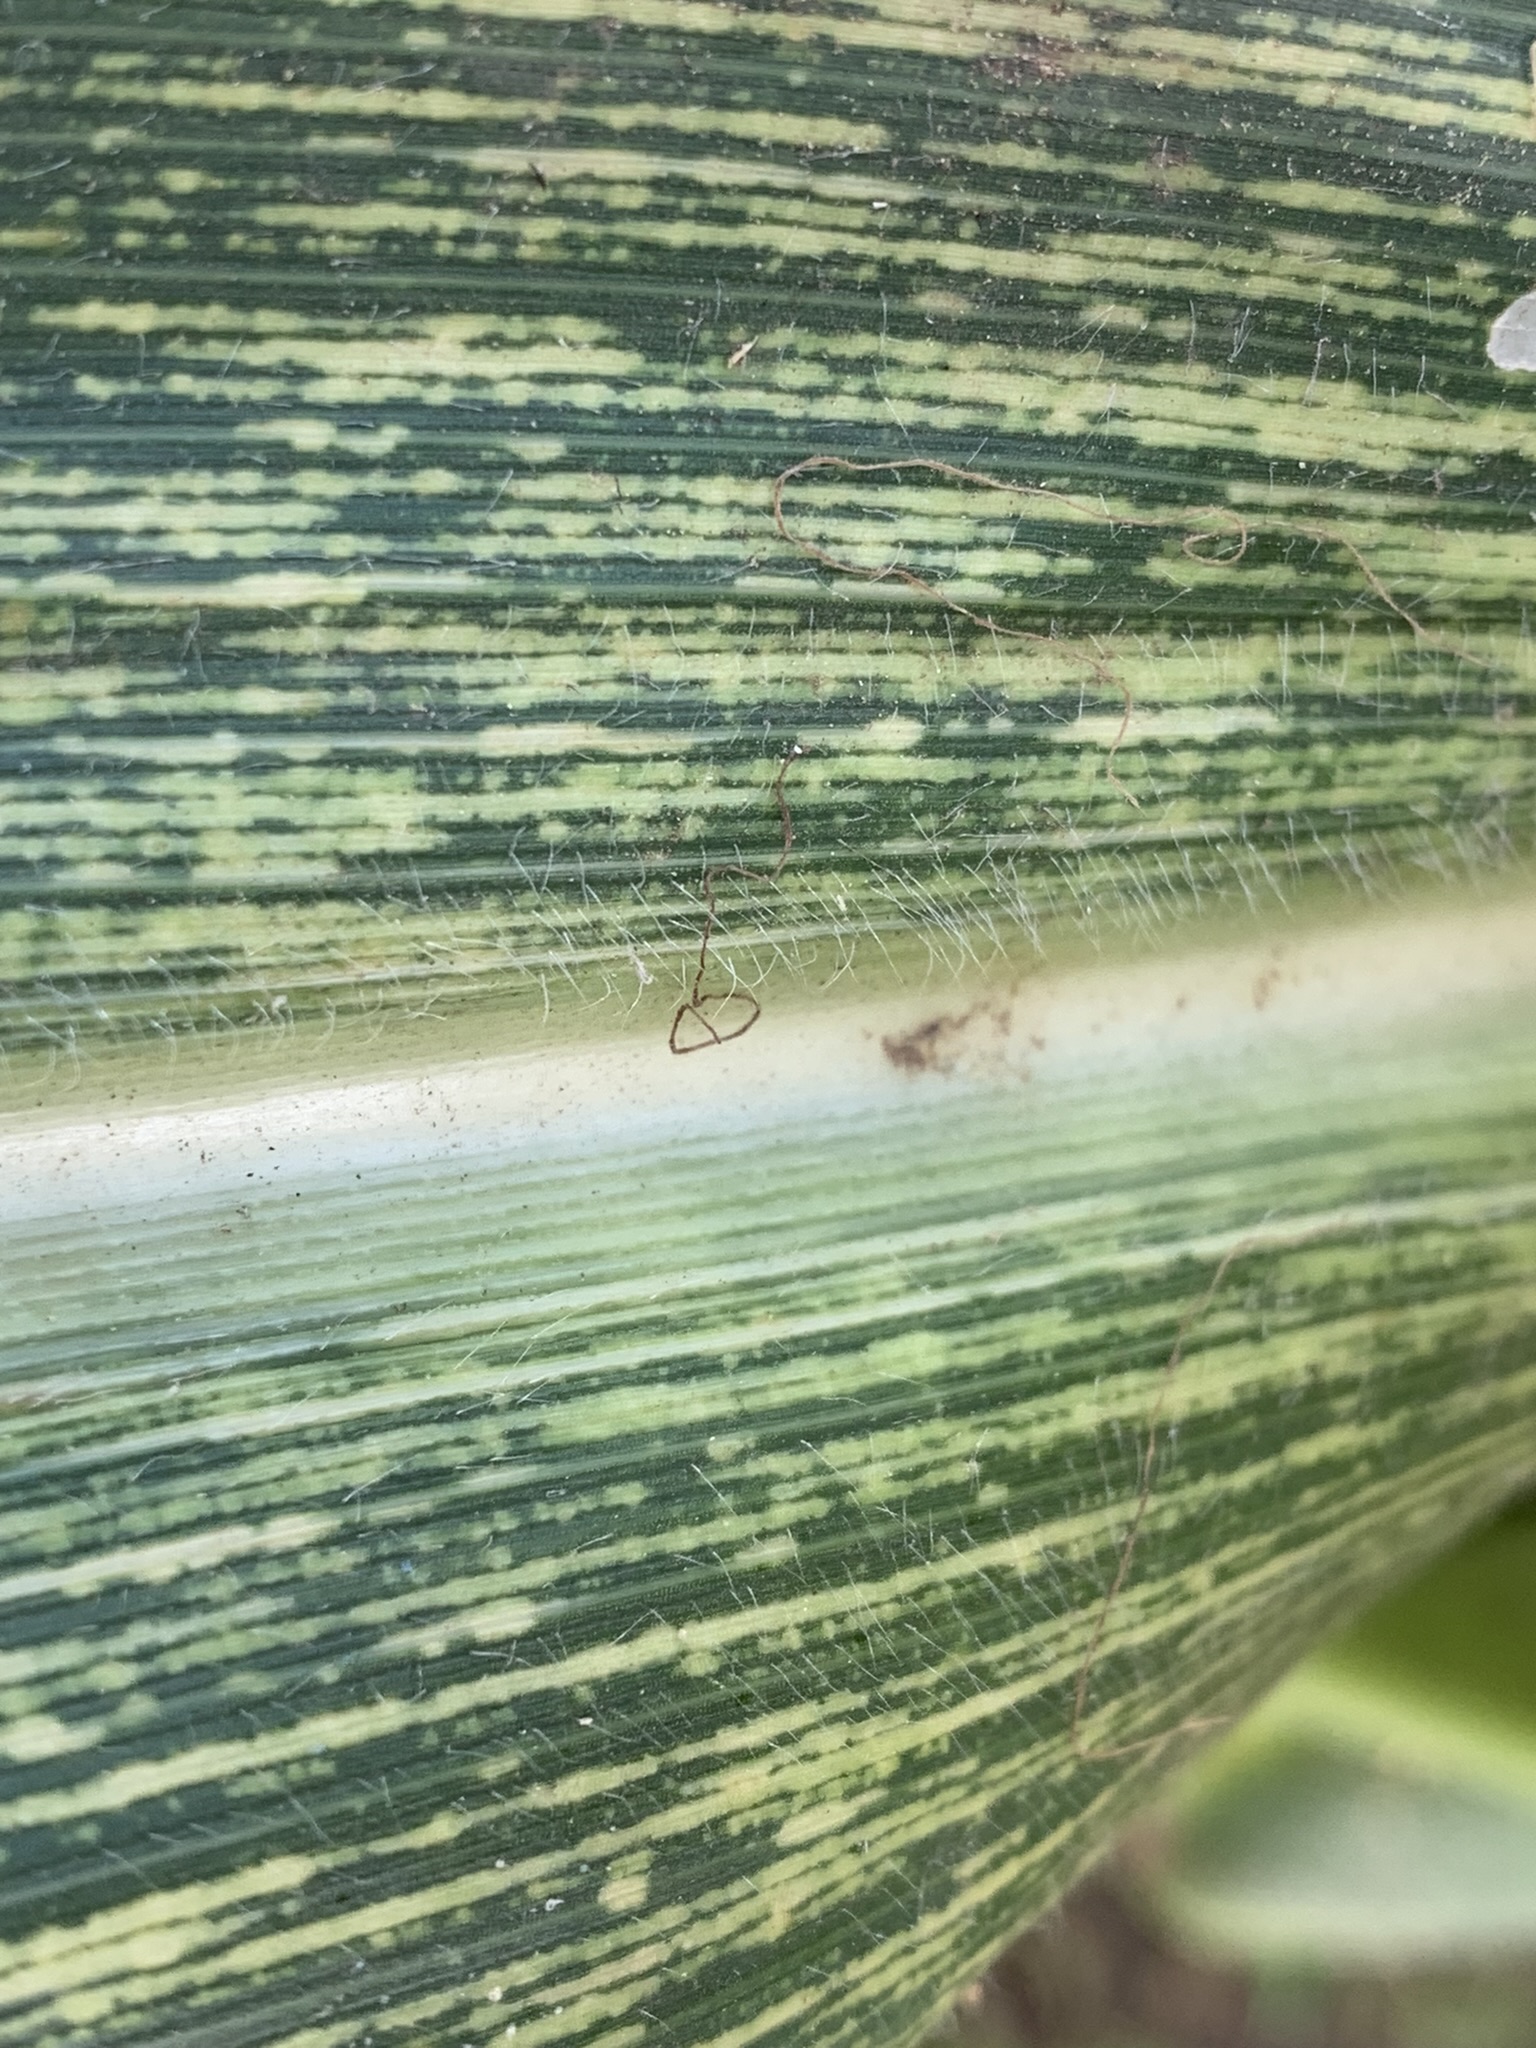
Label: MSV